Debbie Deb

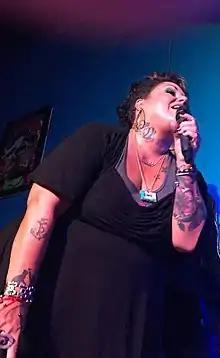
Deb in 2017

Deborah Claire Wesoff-Kowalski (born March 10, 1966), known professionally as Debbie Deb, is an American singer and songwriter best known for her 1980s freestyle dance singles "Lookout Weekend" and "When I Hear Music".